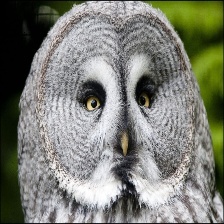
Species: GREAT GRAY OWL
Scientific name: STRIX NEBULOSA
ImageNet parent category: great_grey_owl